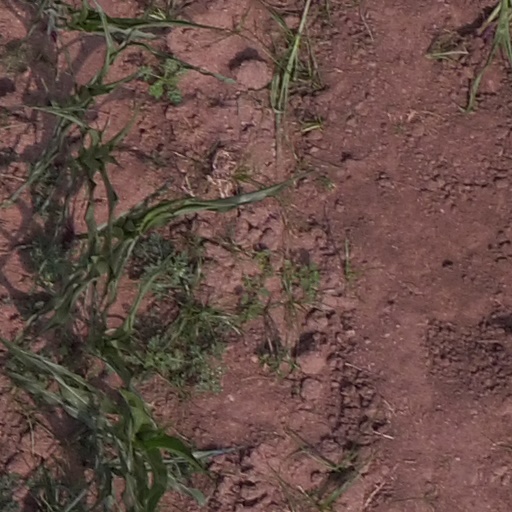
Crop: maize; corn